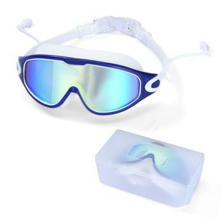
Label: Flat Lay